Drew Roy

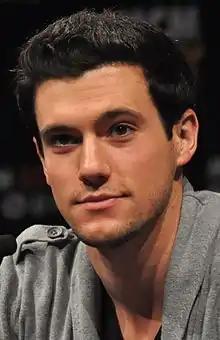
Roy in 2013

Andrew "Drew" Roy (born May 16, 1986) is an American actor. Born and raised in Clanton, Alabama, he moved to Los Angeles to pursue an acting career. He is best known for his role in "Falling Skies" and as Jesse in "Hannah Montana."